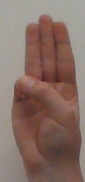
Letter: thaa